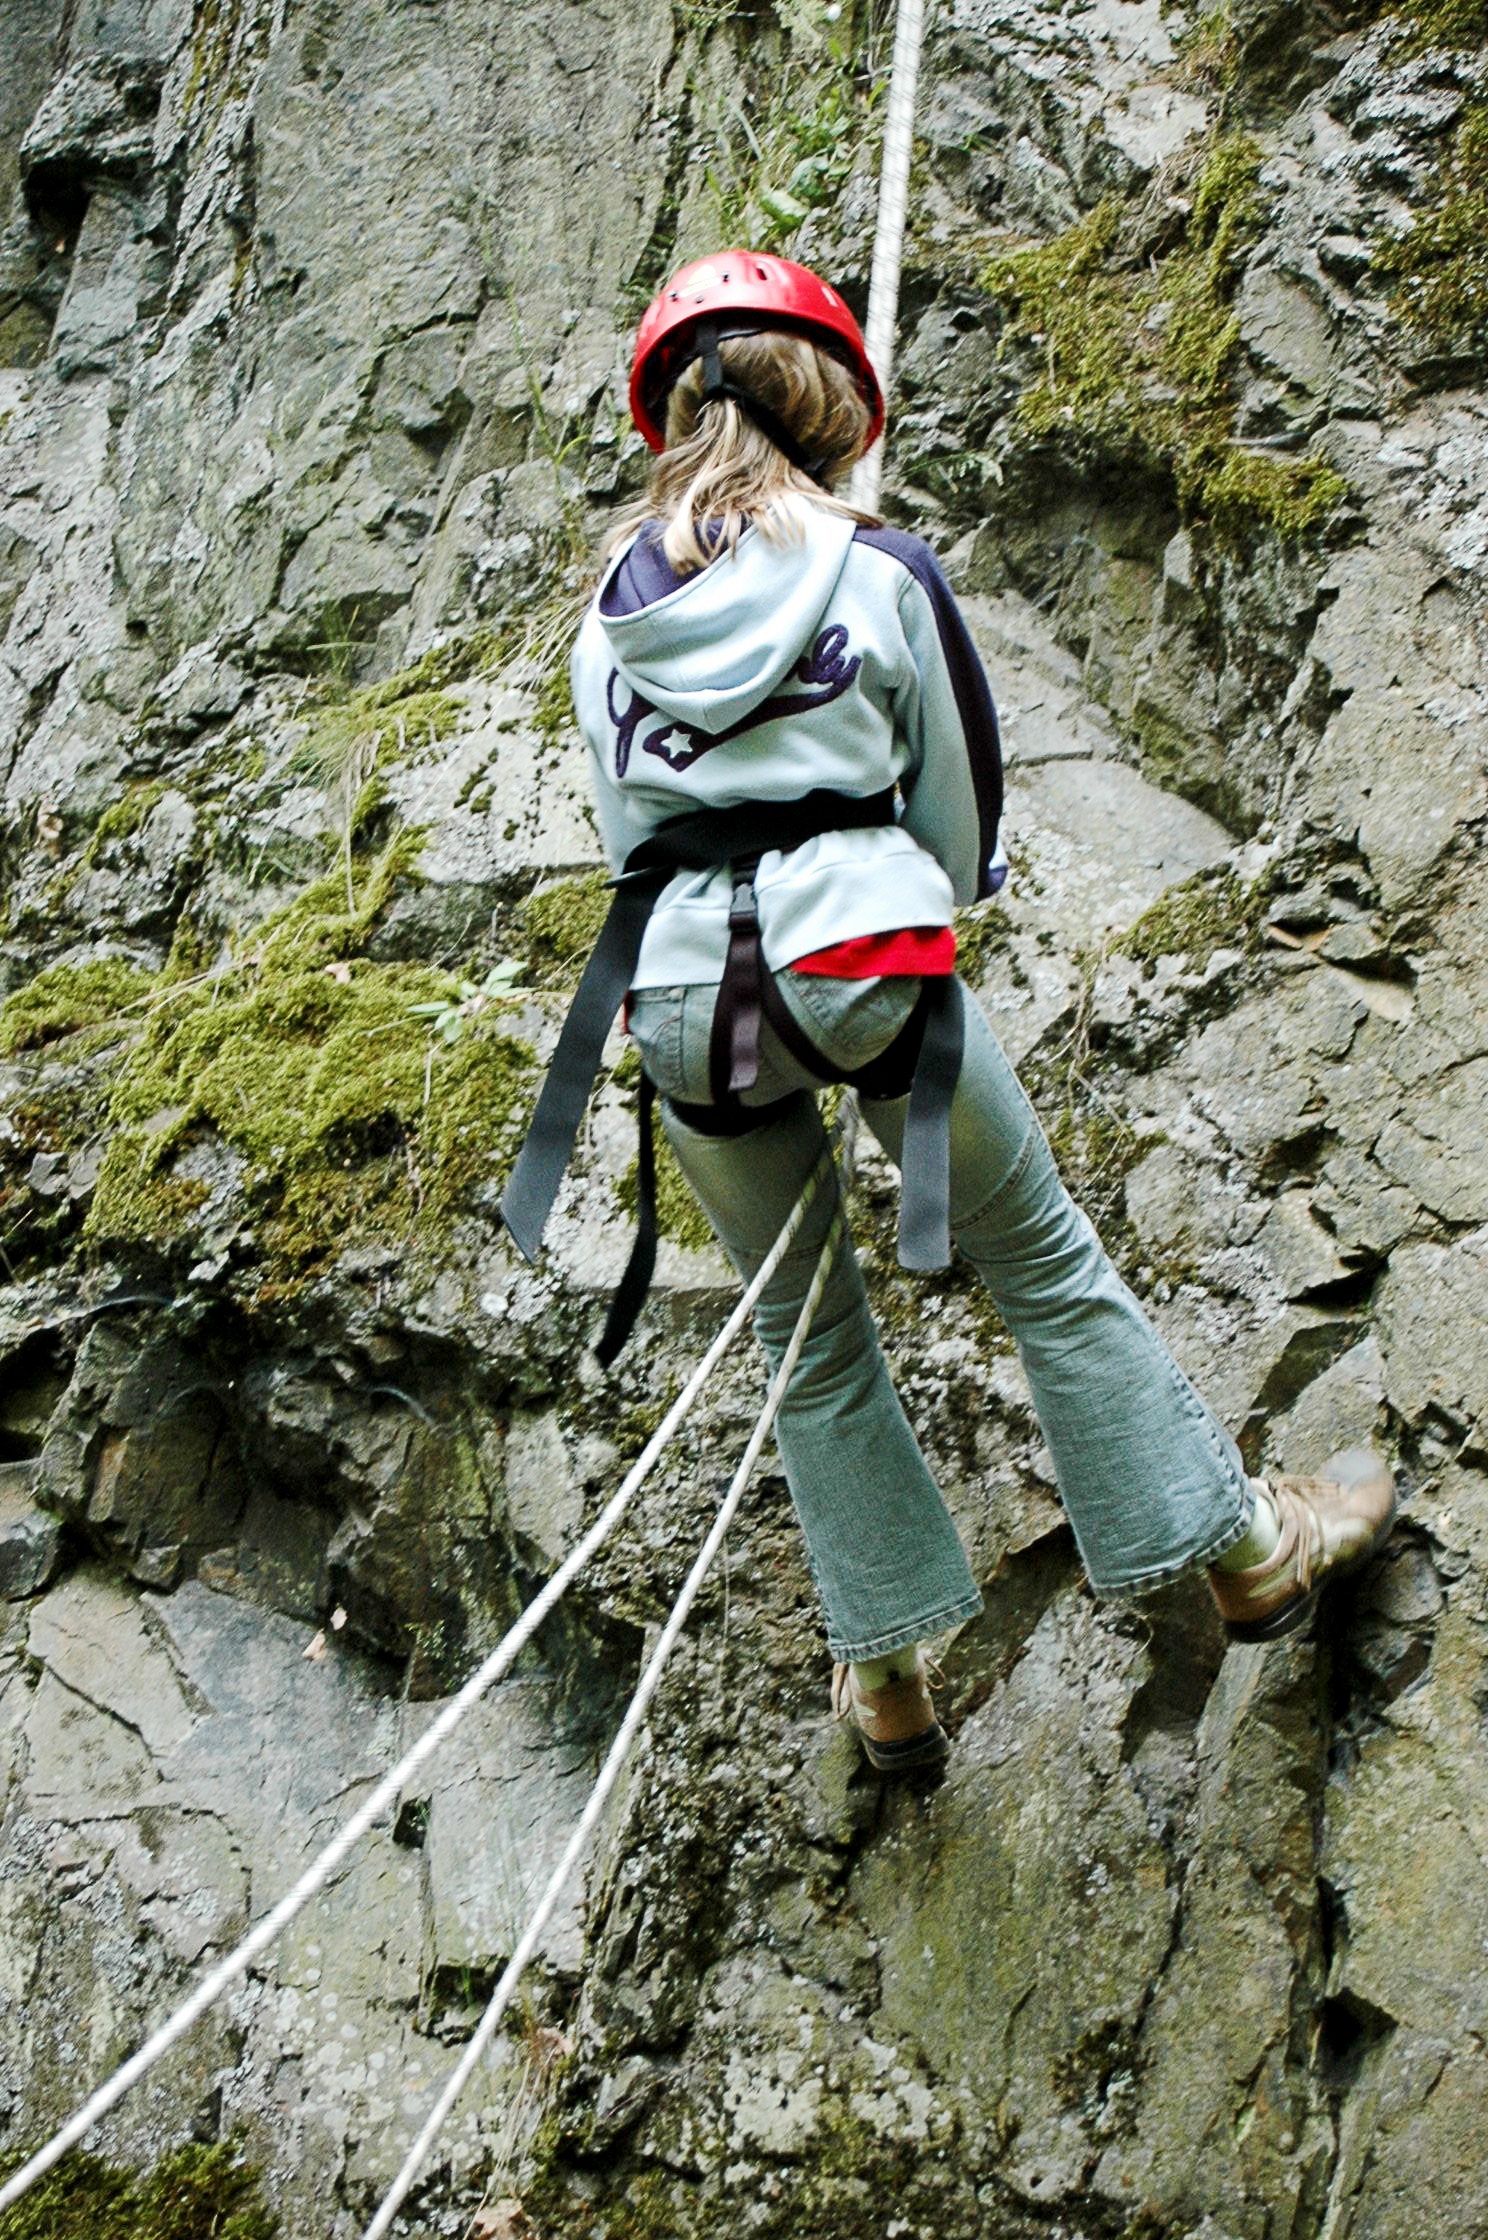
nature, rock, walking, girl, adventure, wet, wall, stone, explore, recreation, child, climbing, rock climbing, climber, steep, descent, extreme sport, together, research, mountaineering, fun, team, geology, courage, backpacking, deep, helm, teamwork, experience, trust, secure, dangerous, stretched, backup, abseil, slick, courageous, abseiling, rock layers, climbing rope, outdoor recreation, sport climbing